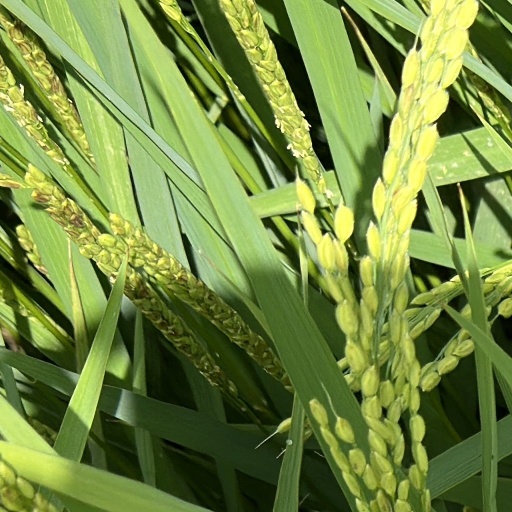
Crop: rice